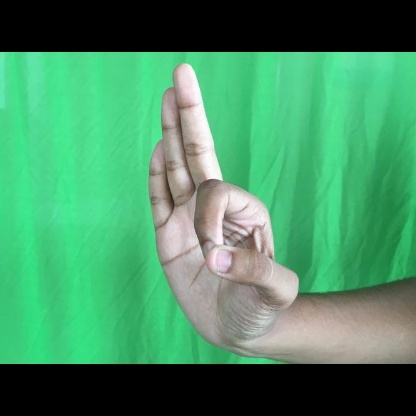
Mudra: Aralam